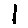
Label: 1